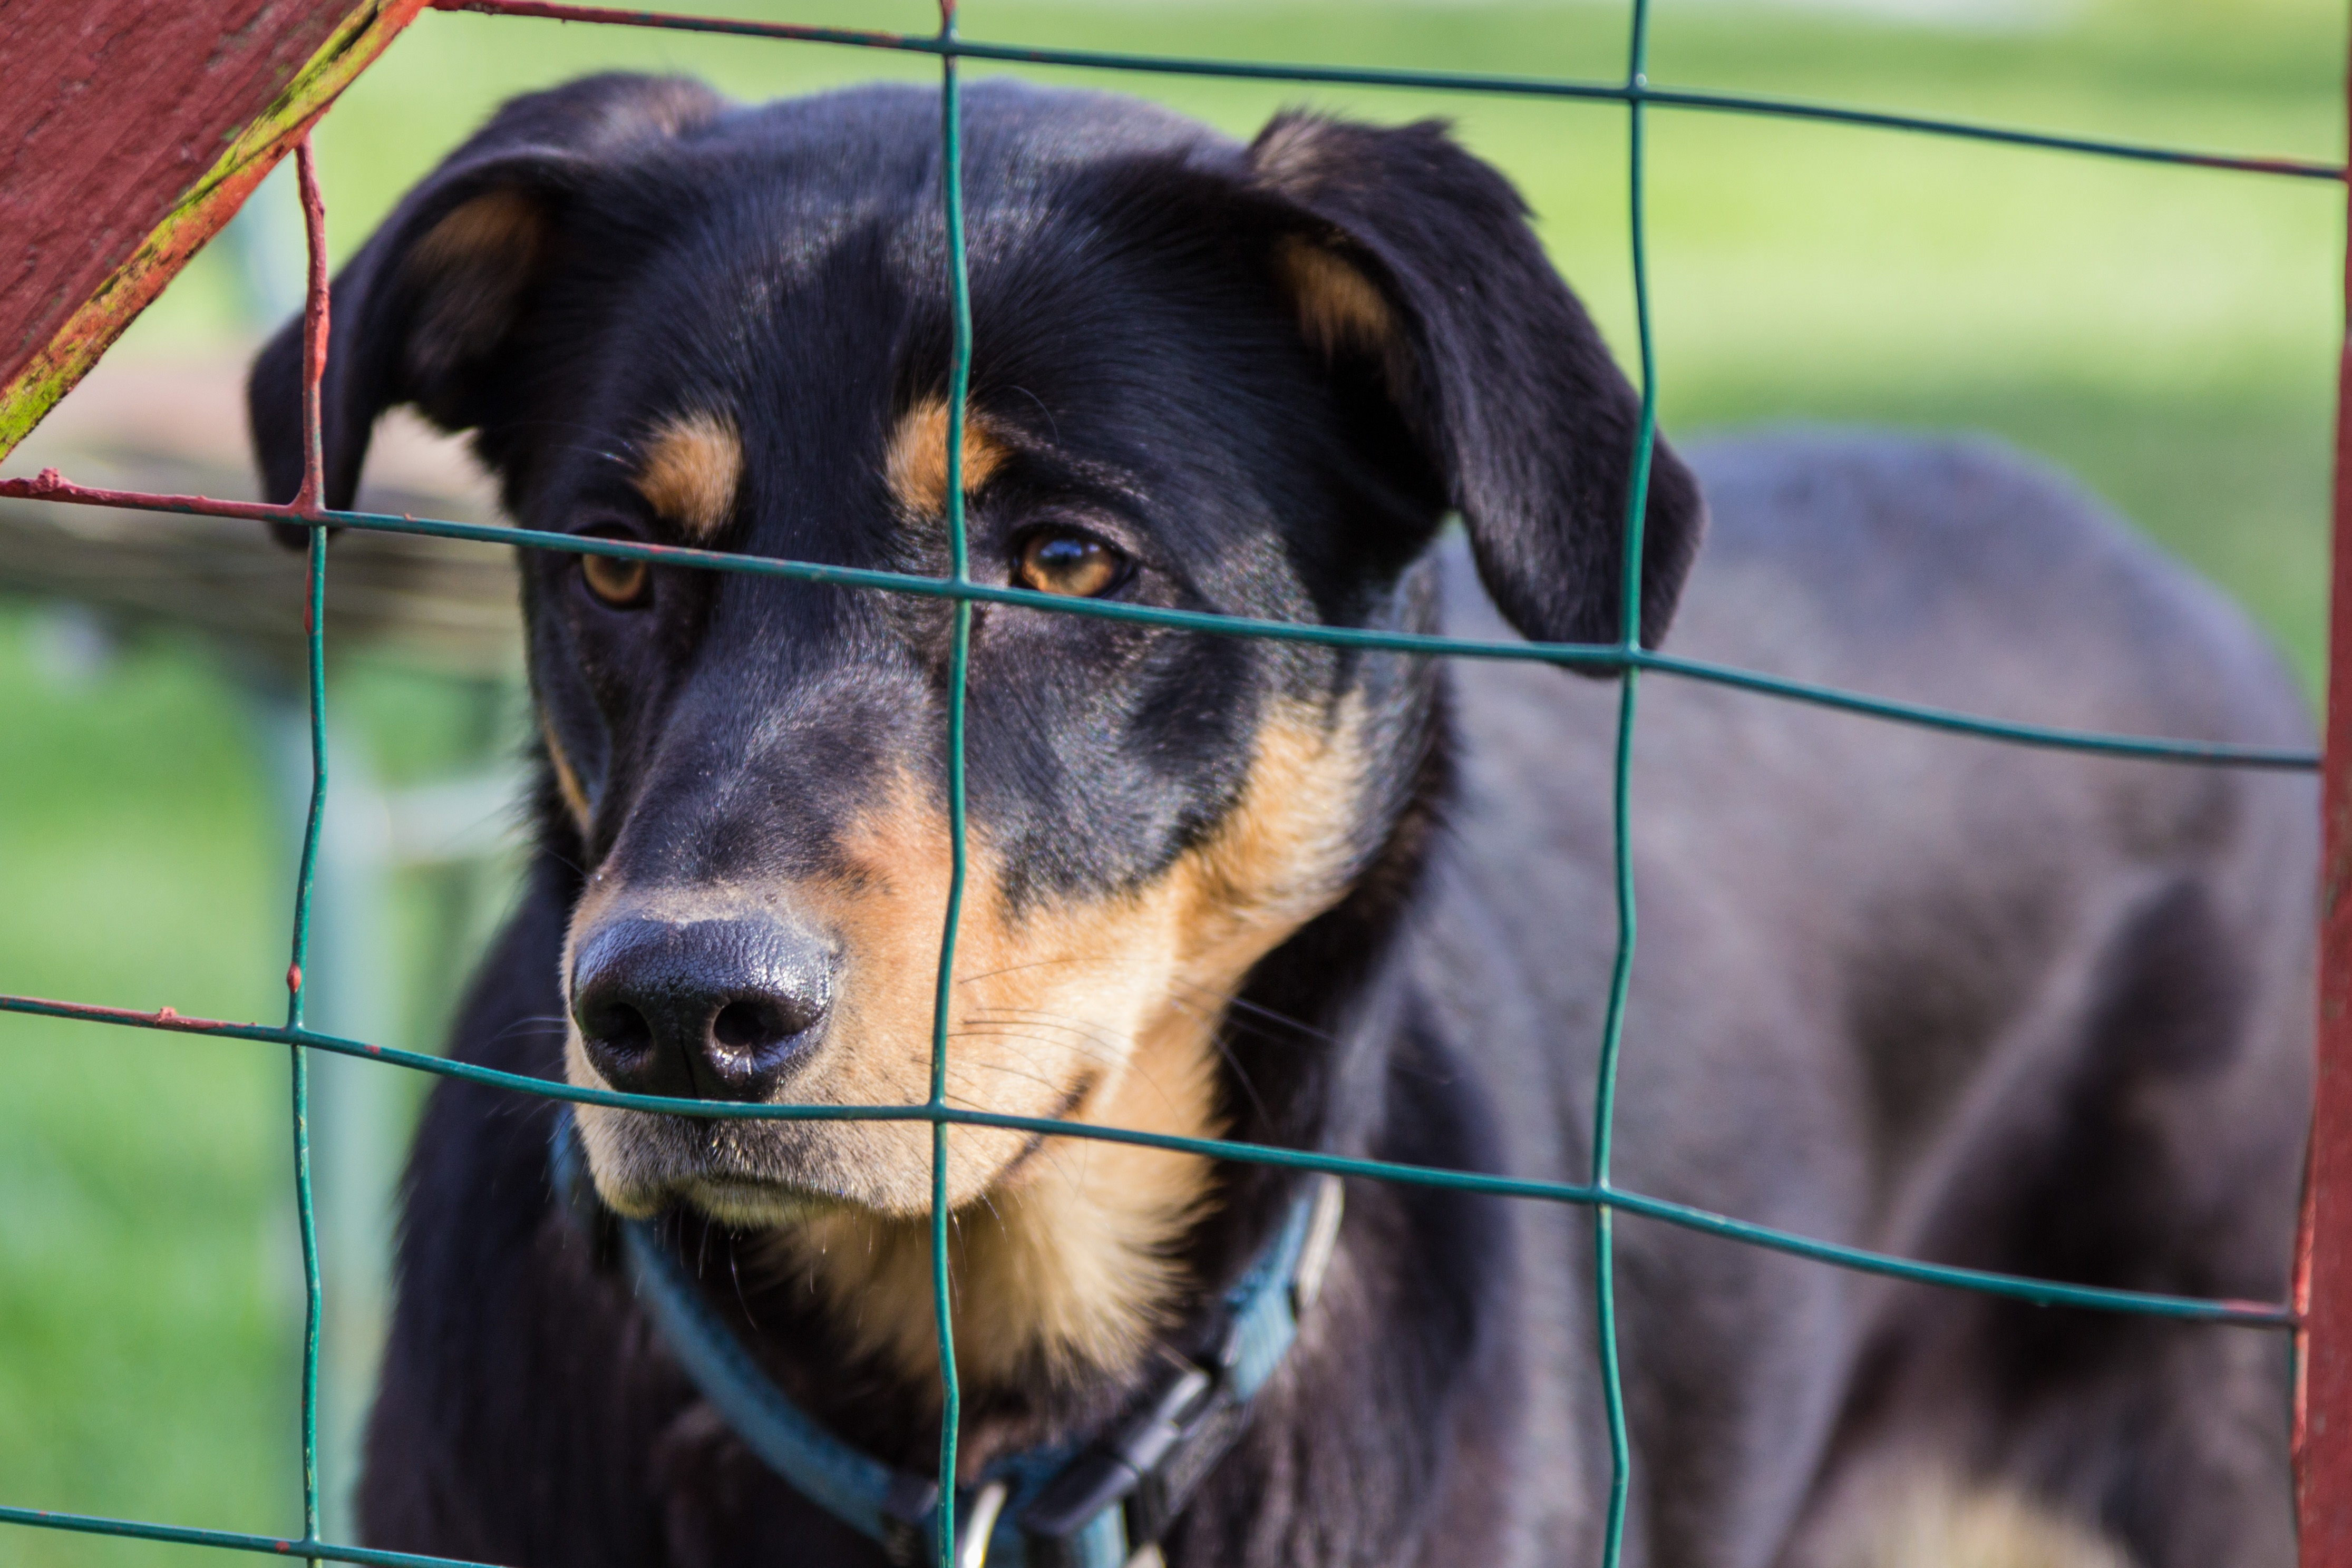
fence, view, puppy, dog, animal, wire, mammal, captivity, vertebrate, caught, dog breed, fenced, animal husbandry, rottweiler, animal shelter, dog like mammal